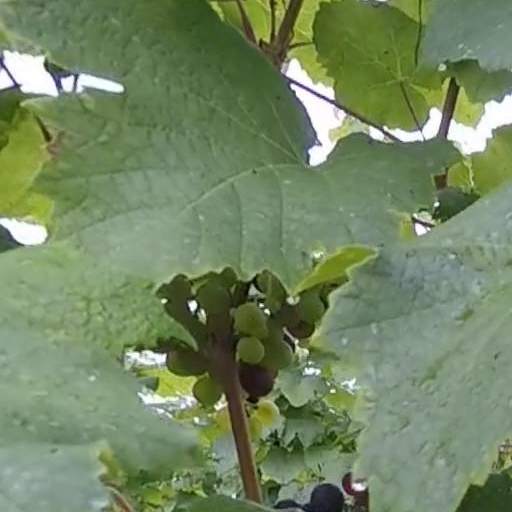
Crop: grape